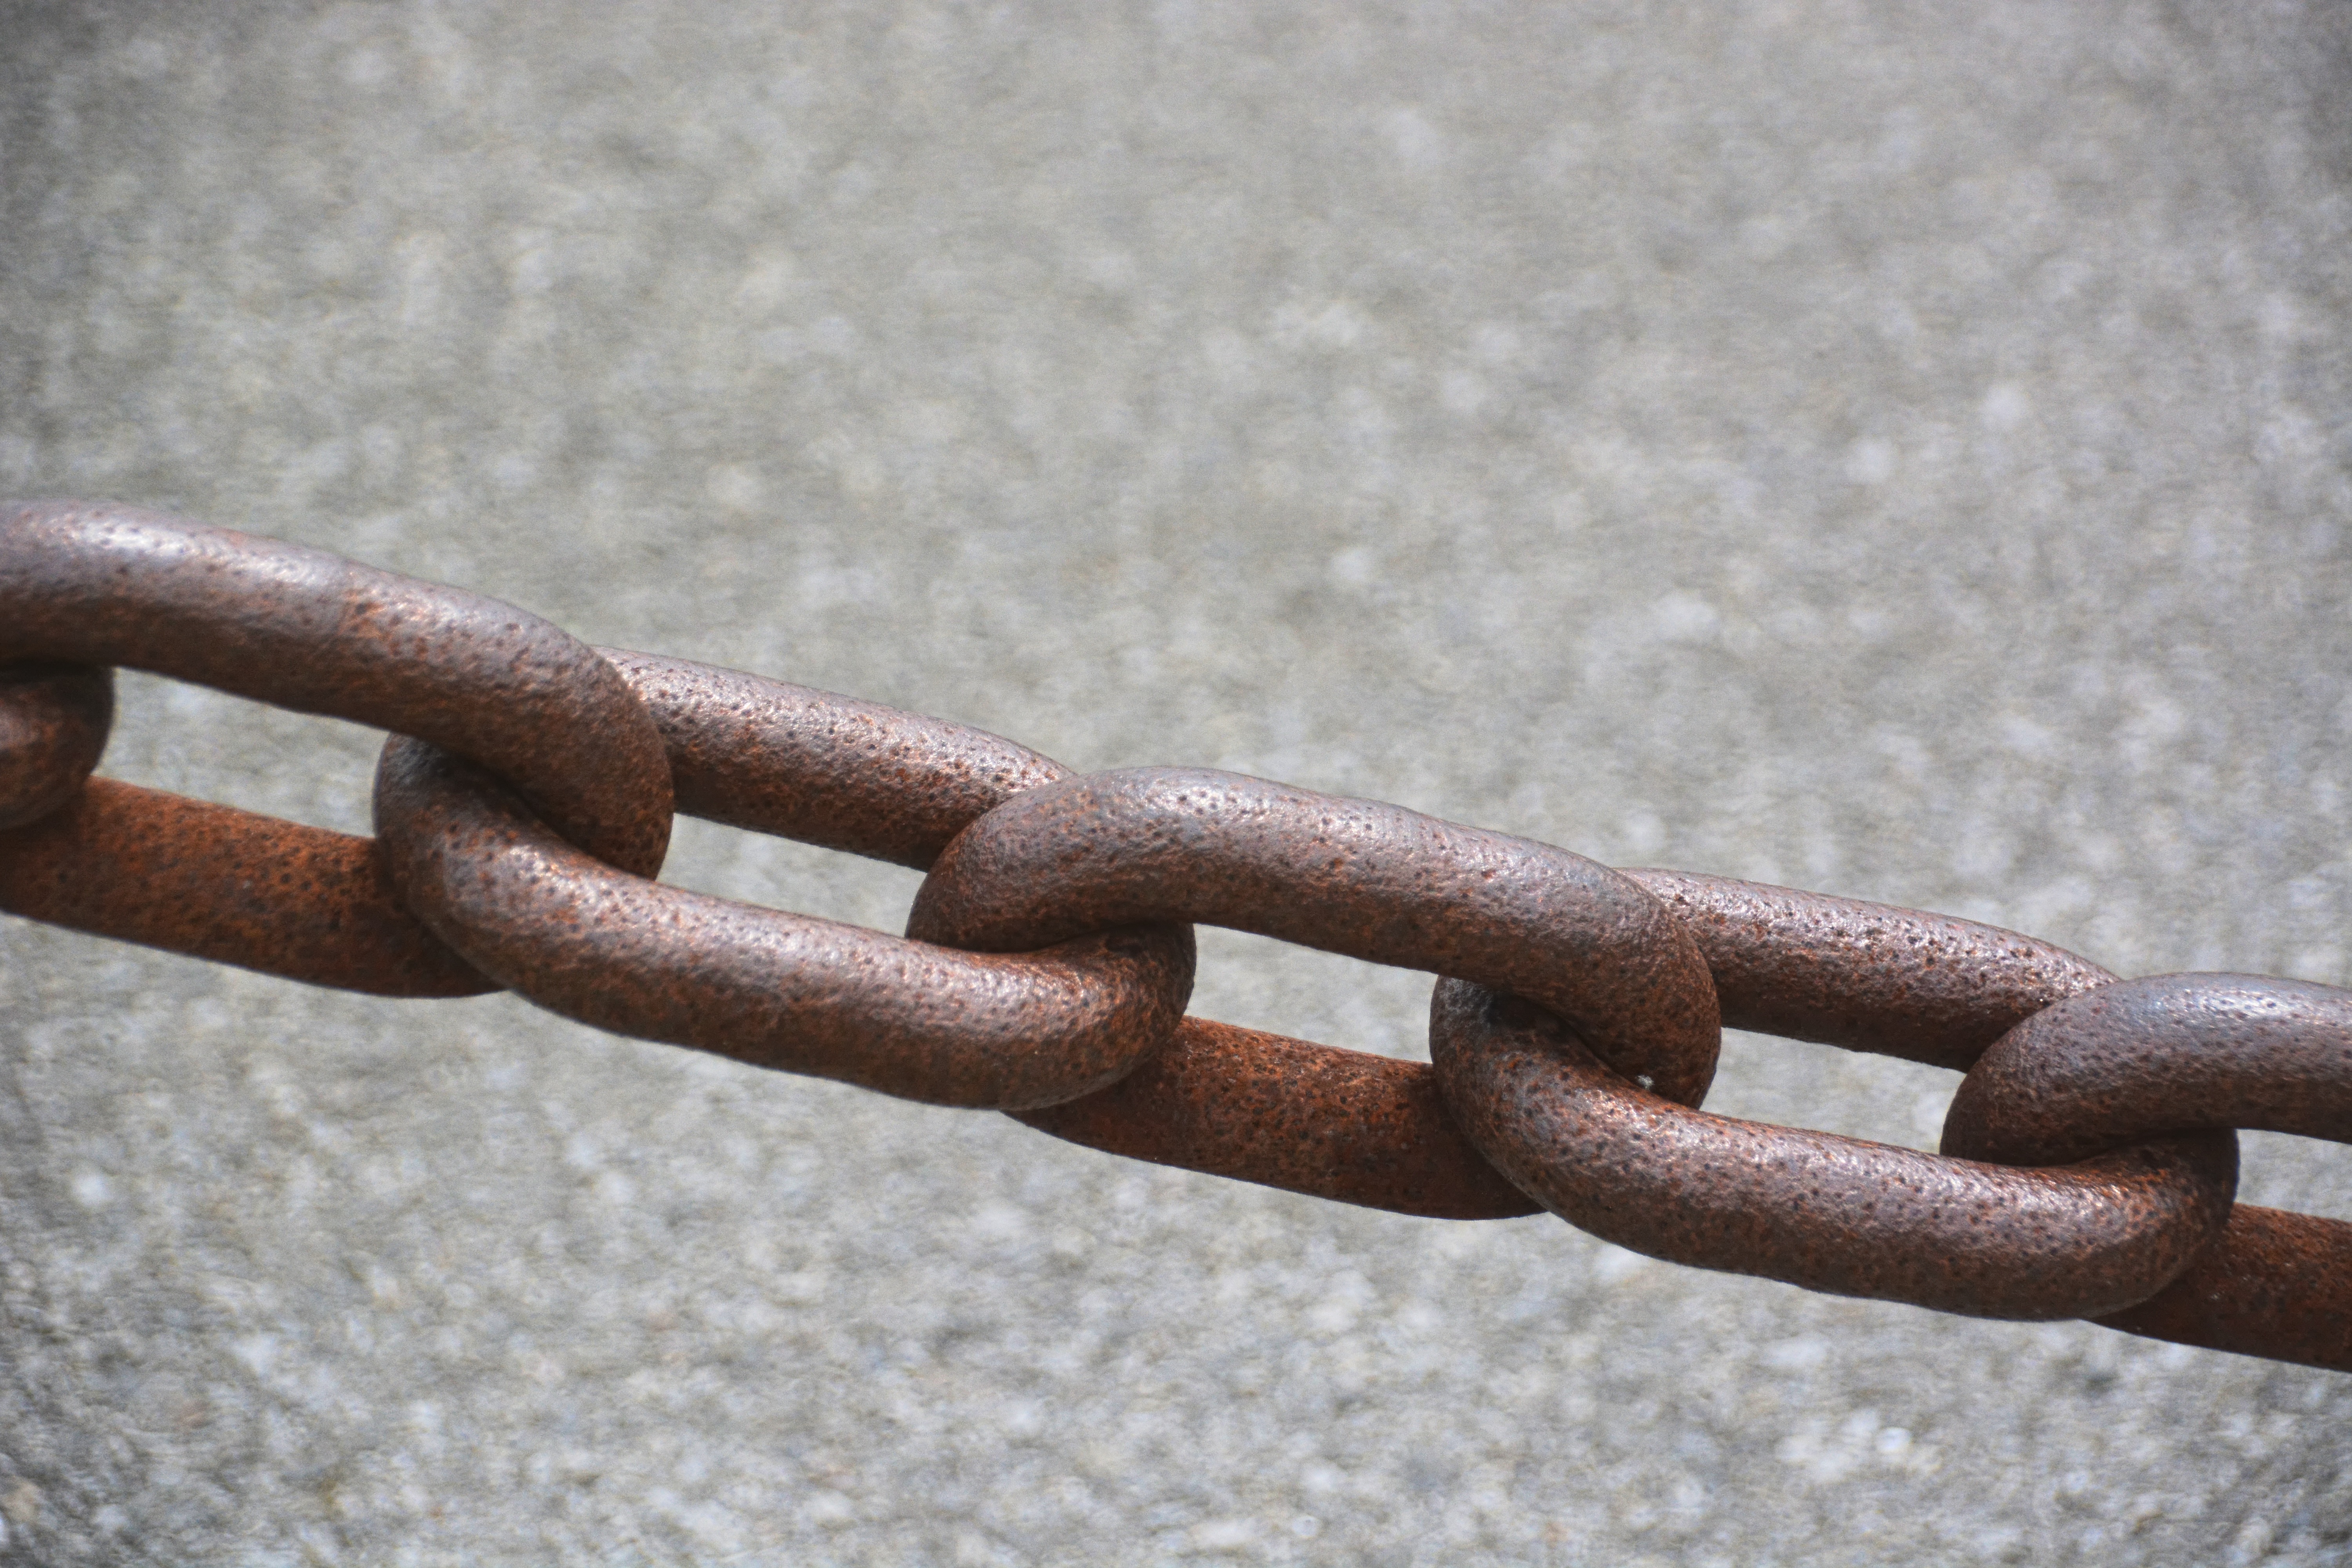
string, rings, metal, iron, ferrraille, wharf, rust